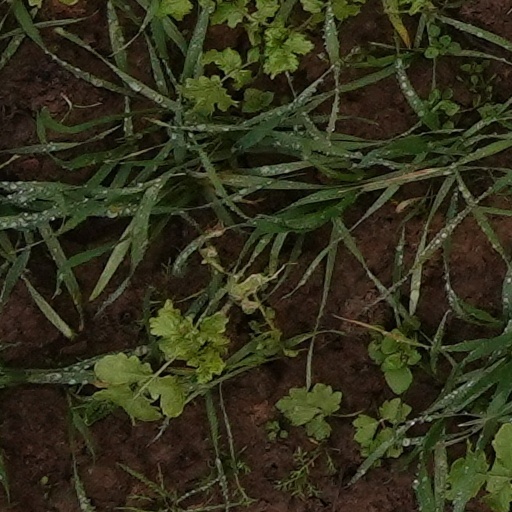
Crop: wheat